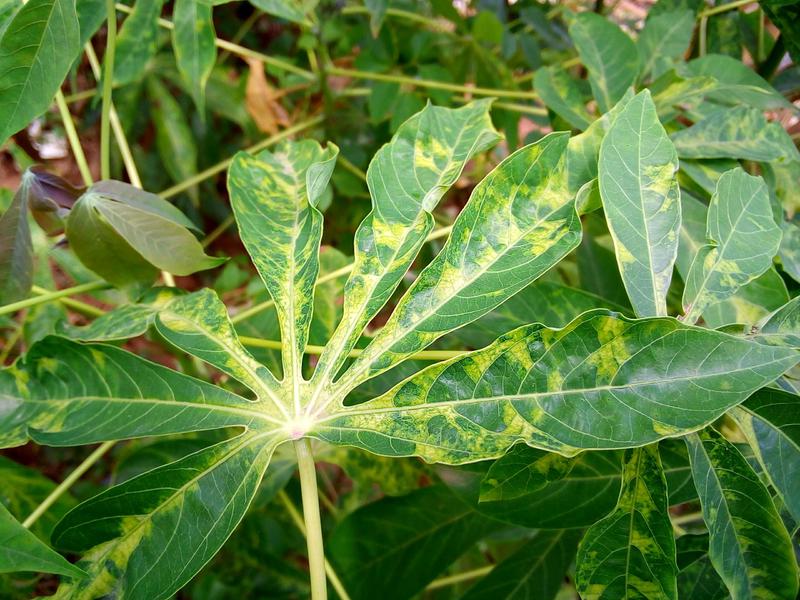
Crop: cassava
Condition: mosaic_disease